Period (music)

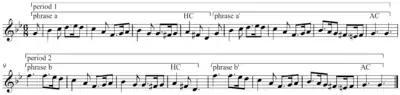
"Greensleeves": sectional binary form (first phrase ends with the tonic).

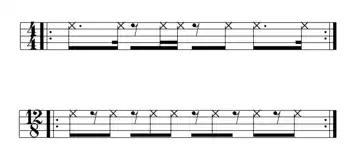
Period written as a single bar. "Standard pattern" written in simple meter (4/4) and compound meter (12/8). , , and for comparison.

The second definition of period in the "New Harvard Dictionary of Music" states: "A musical element that is in some way repeated," applying "to the units of any parameter of music that embody repetitions at any level." In some sub-Saharan music and music of the African diaspora, the bell pattern embodies this definition of period. The bell pattern (also known as a "key pattern", "guide pattern", "phrasing referent", "timeline", or "asymmetrical timeline") is repeated throughout the entire piece, and is one of the principal units of musical time for the ensemble, underlying the rhythms of accompaniment parts as well as melodies and improvisations. The period is usually two or four main beats in length. (See "tresillo" and "cinquillo" for examples of two-beat periods.) Four-beat periods may be represented in Western notation as a single bar, as in the examples given here; but see "Clave" below for an alternate presentation.